List of secondary highways in Nipissing District

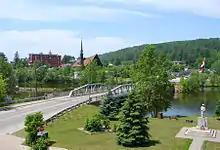
Highway 533 through Mattawa

Secondary Highway 533, commonly referred to as Highway 533, is a provincially maintained secondary highway in the Canadian province of Ontario. The route begins in the town of Mattawa, at Highway 17, and travels north to Highway 63.